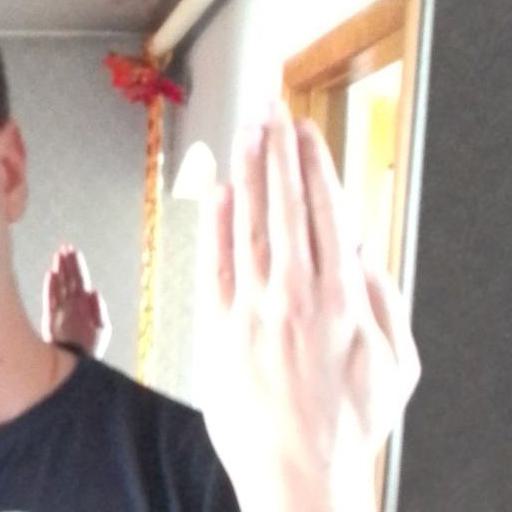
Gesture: stop_inverted